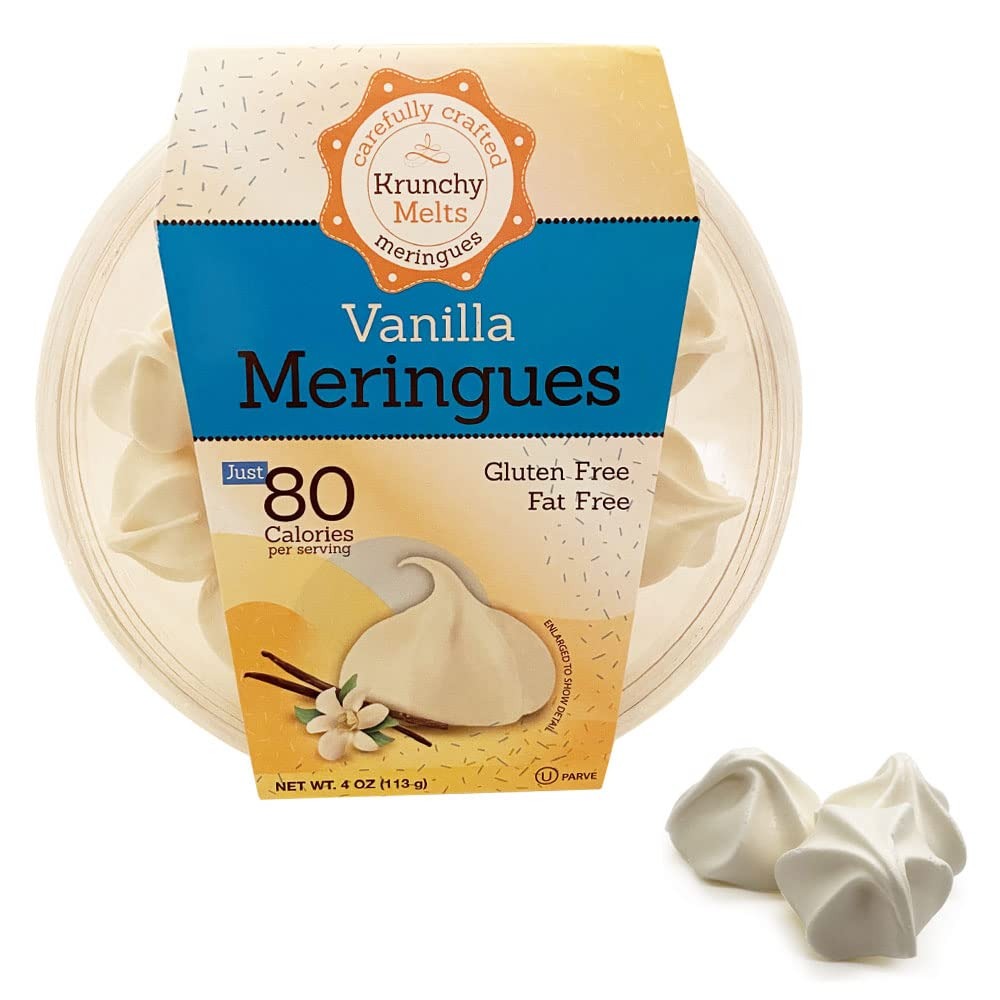
Item Name: Krunchy Melts - Original Meringue Cookies - Vanilla Flavor - Meringues - Fat Free - Gluten Free - Nut Free -90 Calories Per Serving - Low Calorie Snack - Sweet Treats - 4 Oz
Value: 4.0
Unit: Ounce

Price: 15.98